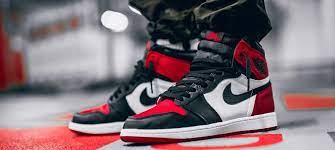
Label: Sneaker